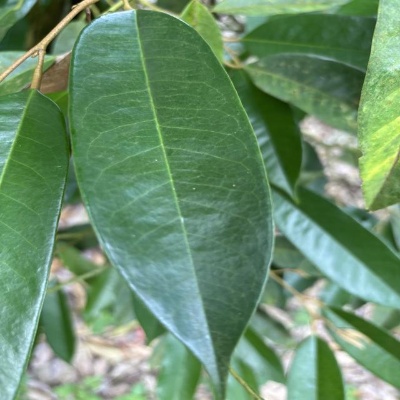
Label: Leaf_Healthy